Calendar (New Style) Act 1750

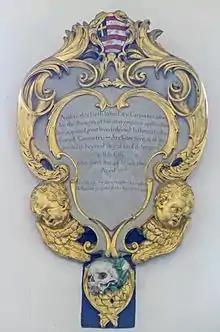
A memorial plaque giving the date of John Etty's death in January as both 1708 and 1709.

By the 18th century, the English legal year used for legal, financial and other civil purposes had for centuries begun on 25 March, or Lady Day. Thus, for example, 24 March 1707 was immediately followed by 25 March 1708, while the day following 31 December 1708 was 1 January 1708, with 1709 still nearly three months away. The introduction to the Act states succinctly the rationale for a change to the start of the year in England (and Wales) to 1 January: the March date had been found to have many inconveniences. It differed from the date (1 January) used by Scotland, which had ceased to use 25 March in 1600, as well as that used by other neighbouring countries and ordinary people throughout the kingdom. As a consequence, it says, frequent mistakes were made in the dates of deeds and other writings.